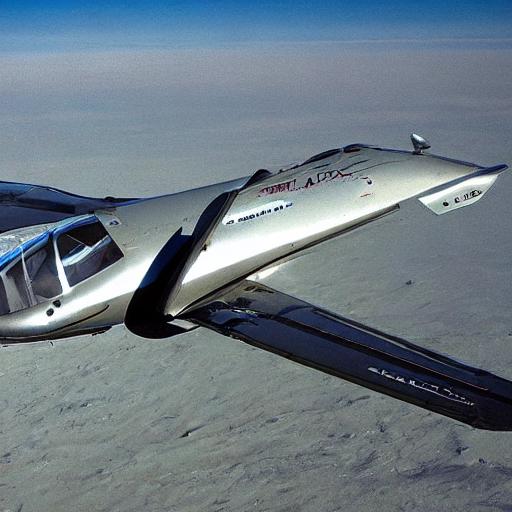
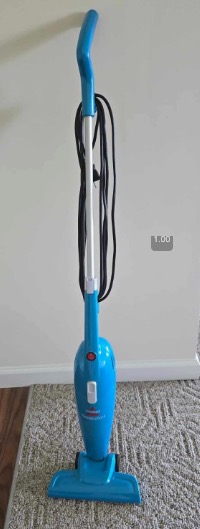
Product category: items_vacuum
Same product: no